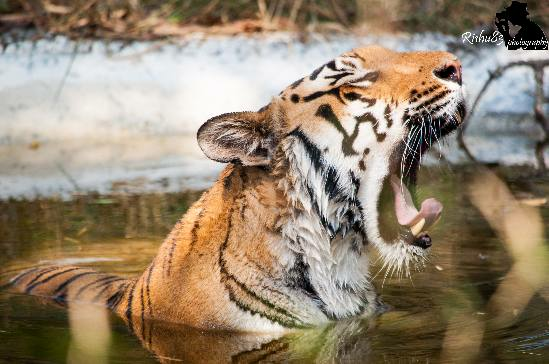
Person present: No